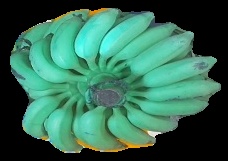
Variety: elakki-bale
Grade: grade2